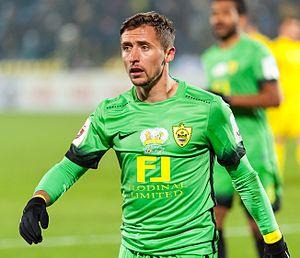
Bernard Berisha est un footballeur international kosovar né le 24 octobre 1991 à Peć. Il évolue au poste de milieu de terrain à l'Akhmat Grozny.